Harmondsworth Great Barn

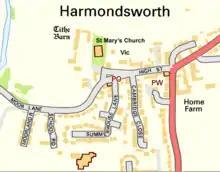
Location of Harmondsworth Great Barn (marked as "Tithe Barn")

The manor of Harmondsworth was owned before the Norman Conquest by King Harold Godwinson, but was seized by William the Conqueror after Harold's death at the Battle of Hastings in 1066. Three years later, William granted it to William FitzOsbern, one of his close confidants. It was subsequently transferred to the Abbey of Rouen. In 1391, it was acquired from the abbot and prior by William of Wykeham, the Bishop of Winchester. He gave it to Winchester College, which he had founded in 1382, as part of his endowment of that establishment. Its revenues went towards supporting the college.